The Lawless Eighties

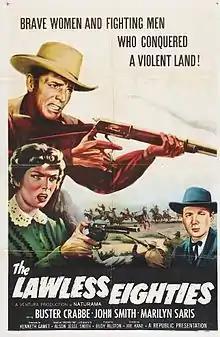
Theatrical release poster

The Lawless Eighties is a 1957 American Western film directed by Joseph Kane and written by Kenneth Gamet. The film stars Buster Crabbe, John Smith, Marilyn Saris, Ted de Corsia, Anthony Caruso and John Doucette. The film was released on May 31, 1957, by Republic Pictures.